Ash Code

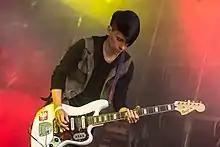
Adriano at NCN 2017

The band toured Europe, US, Latin America, Russia, visiting 27 different countries and sharing the stage with important bands of the scene such as Gang of Four, Mr.Kitty, IAMX, , Clan of Xymox, , Cold Cave, Boy Harsher, Drab Majesty, The Soft Moon, Twin Tribes, Traitrs ULTRA SUNN Actors, Kælan Mikla, Selofan, Front Line Assembly, Hante, Covenant, Minuit Machine, Agent Side Grinder, Trisomie 21, The Frozen Autumn, Skeletal Family, Pink Turns Blue, Sigue Sigue Sputnik, New Model Army, Kirlian Camera, , Sixth June, Veil of Light, Creux Lies and Wingtips.